Traditional African religions

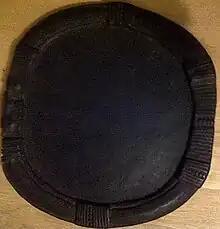
Early-20th-century Yoruba divination board

Followers of traditional African religions pray to various spirits as well as to their ancestors. This includes also nature, elementary, and animal spirits. The difference between powerful spirits and gods is often minimal. Most African societies believe in several “high gods” and a large amount of lower gods and spirits. There are also some religions with a single supreme being (Chukwu, Nyame, Olodumare, Ngai, Roog, etc.). Some recognize a dual god and goddess such as Mawu-Lisa.